José Jorge Loayza

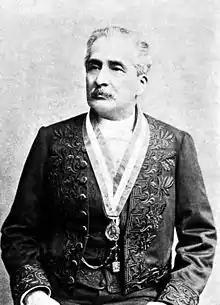

José Jorge Loayza (April 23, 1827 – May 28, 1904) was a Peruvian lawyer, judge and politician. He was born in Lima, Peru. Loayza served as minister of finance in 1865, foreign affairs and justice in the Government of Peru. He was three times Prime Minister of Peru (1872, June–December 1878, May 1898-September 1899).